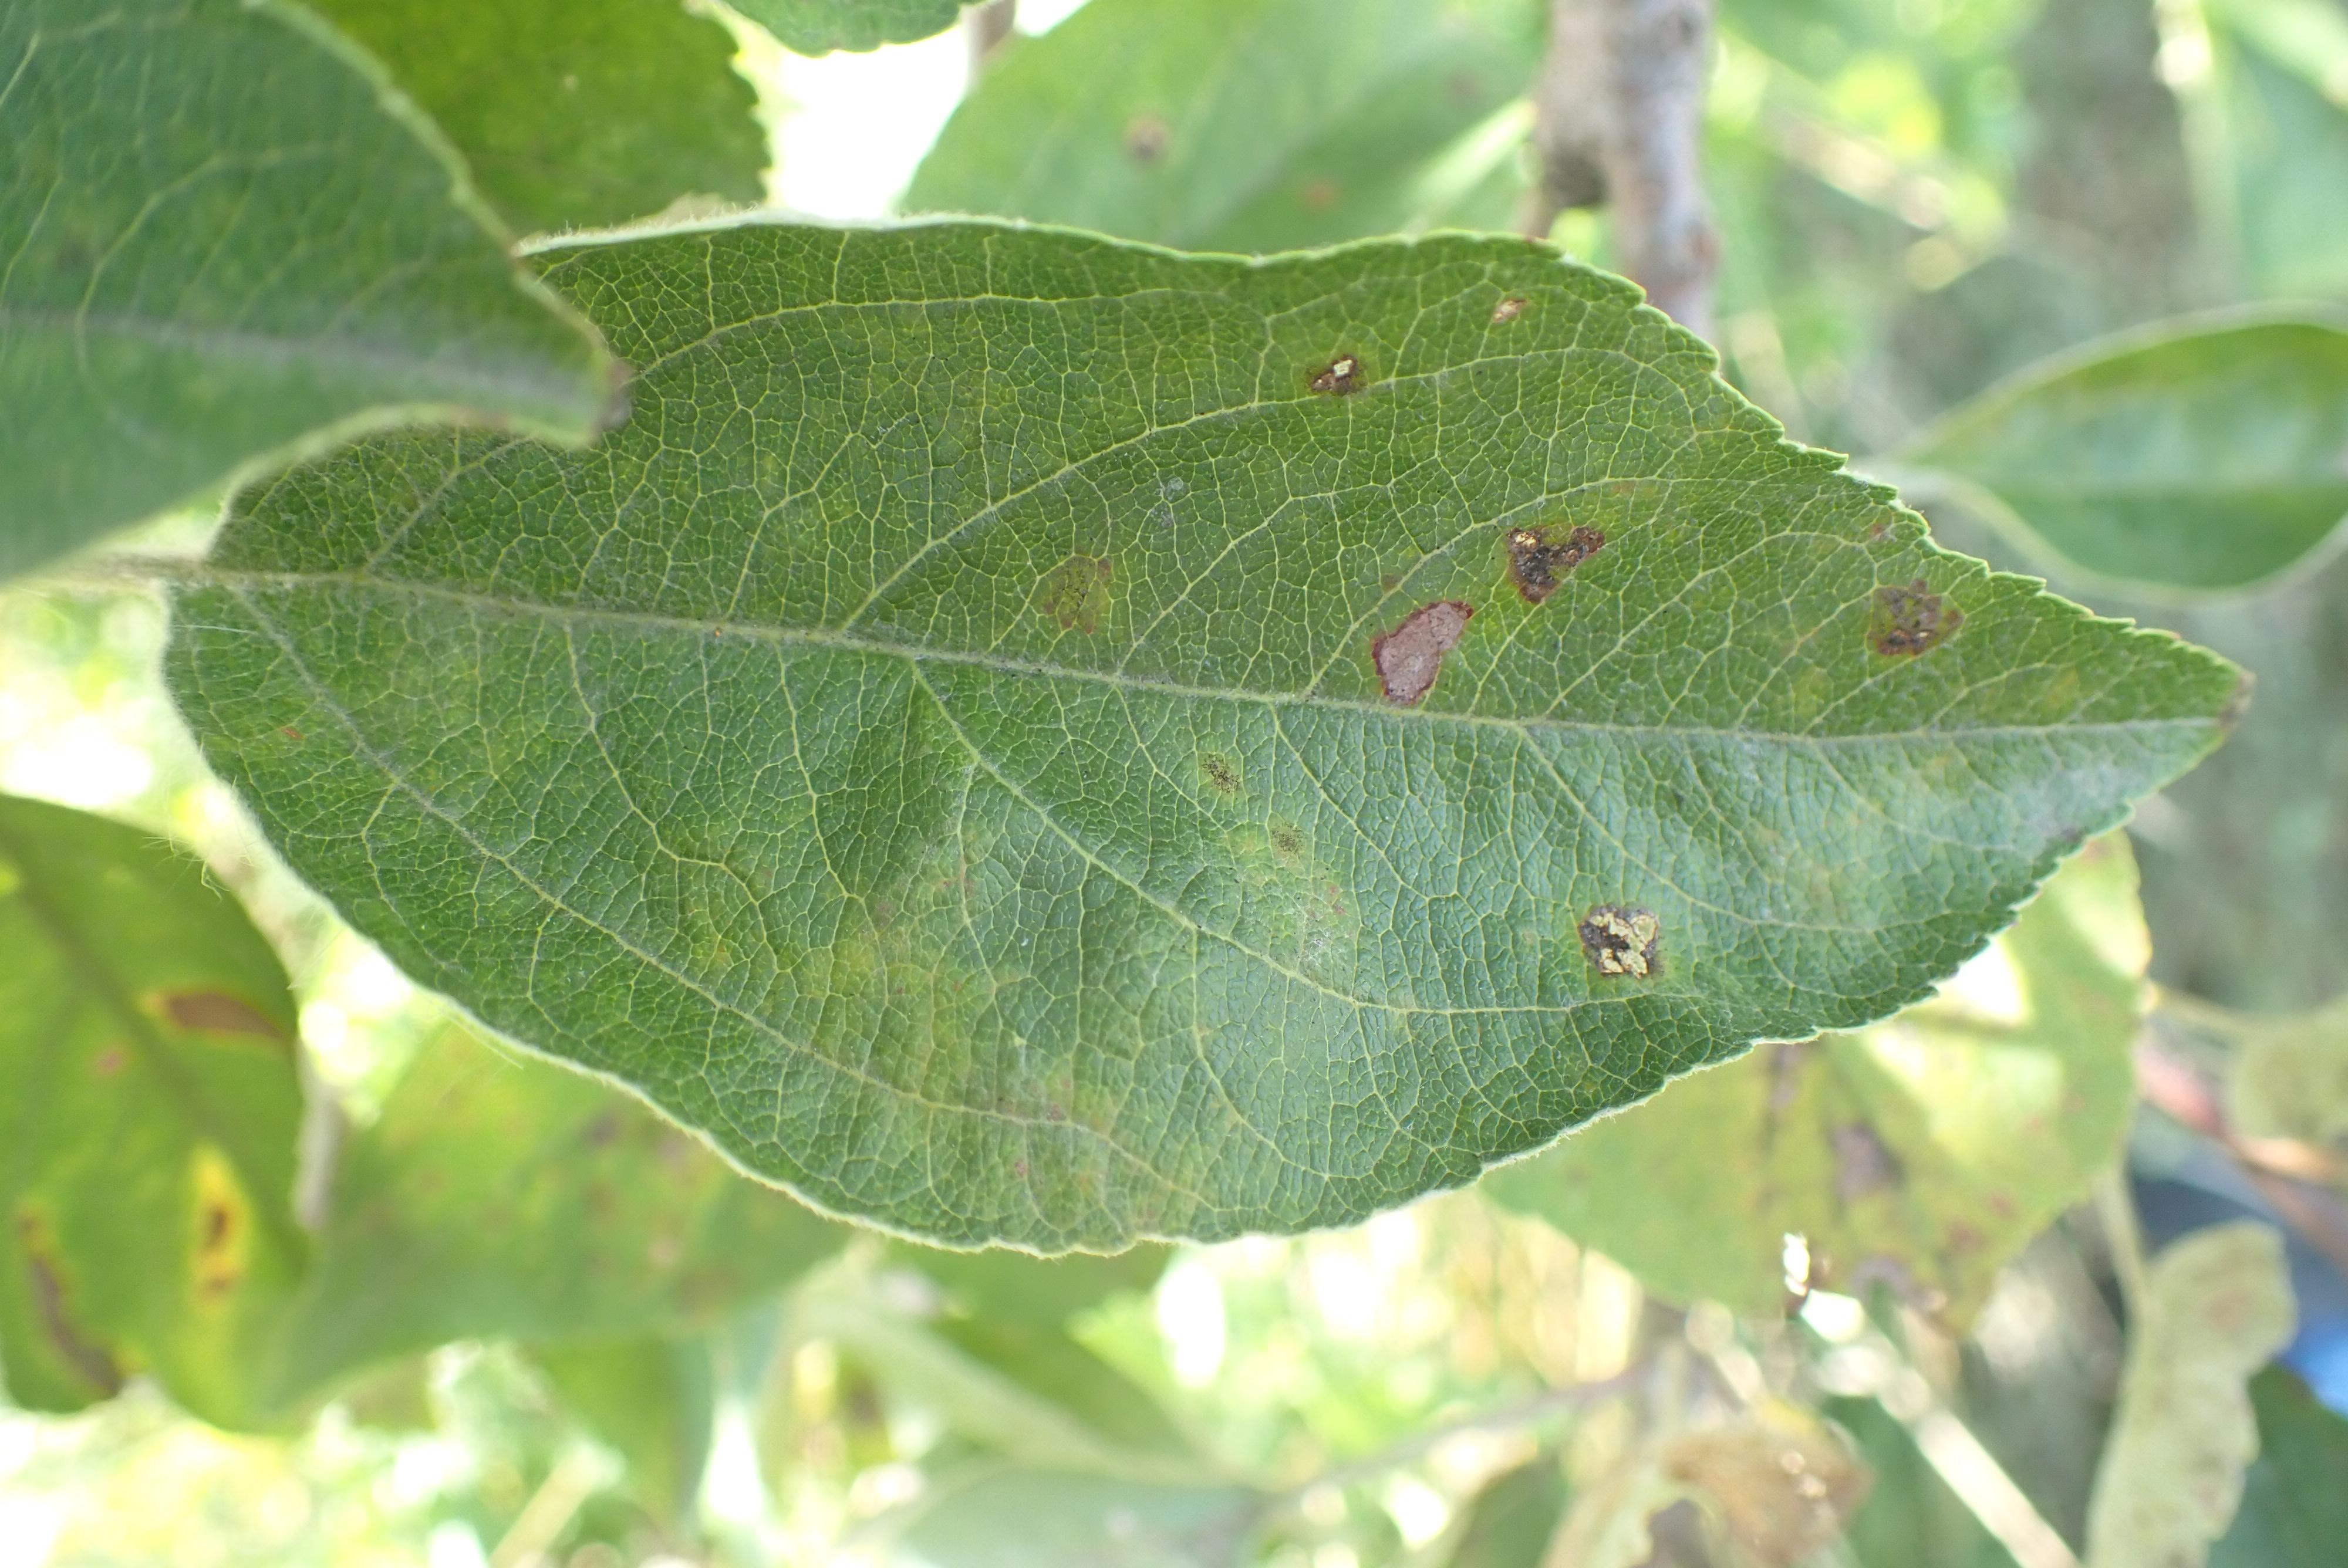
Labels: scab, frog_eye_leaf_spot